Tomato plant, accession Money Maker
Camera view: bottom (45 deg); turntable rotation: 30 degrees
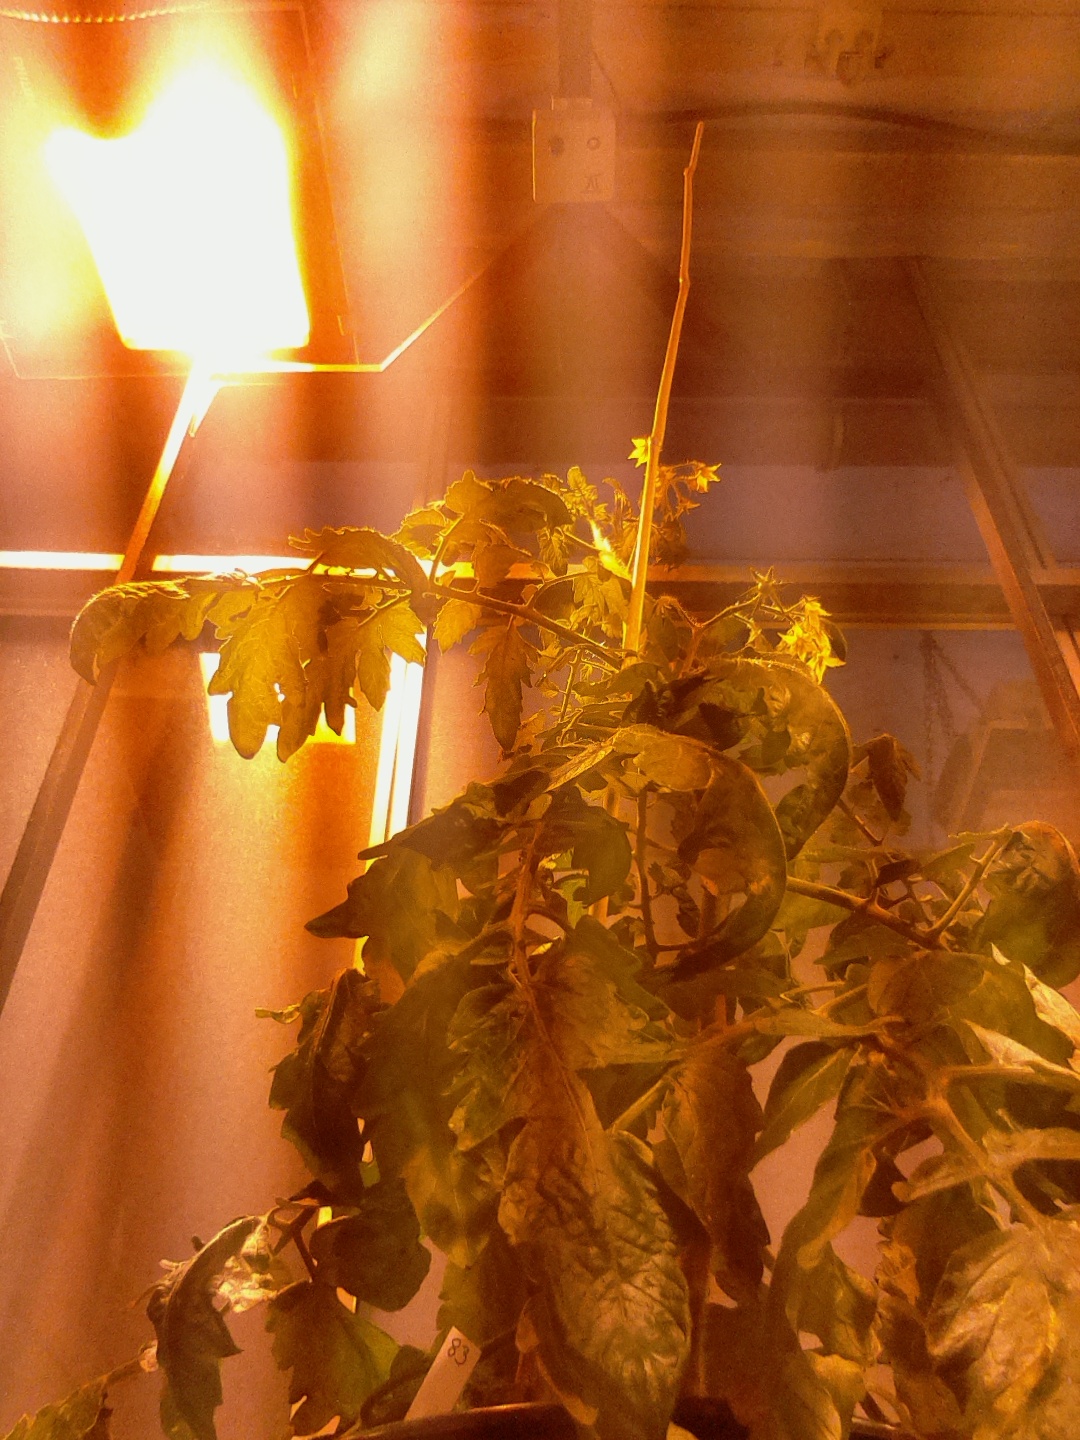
BBCH growth stage 69: End of flowering, 90%-100% of flowers open, more petals falling